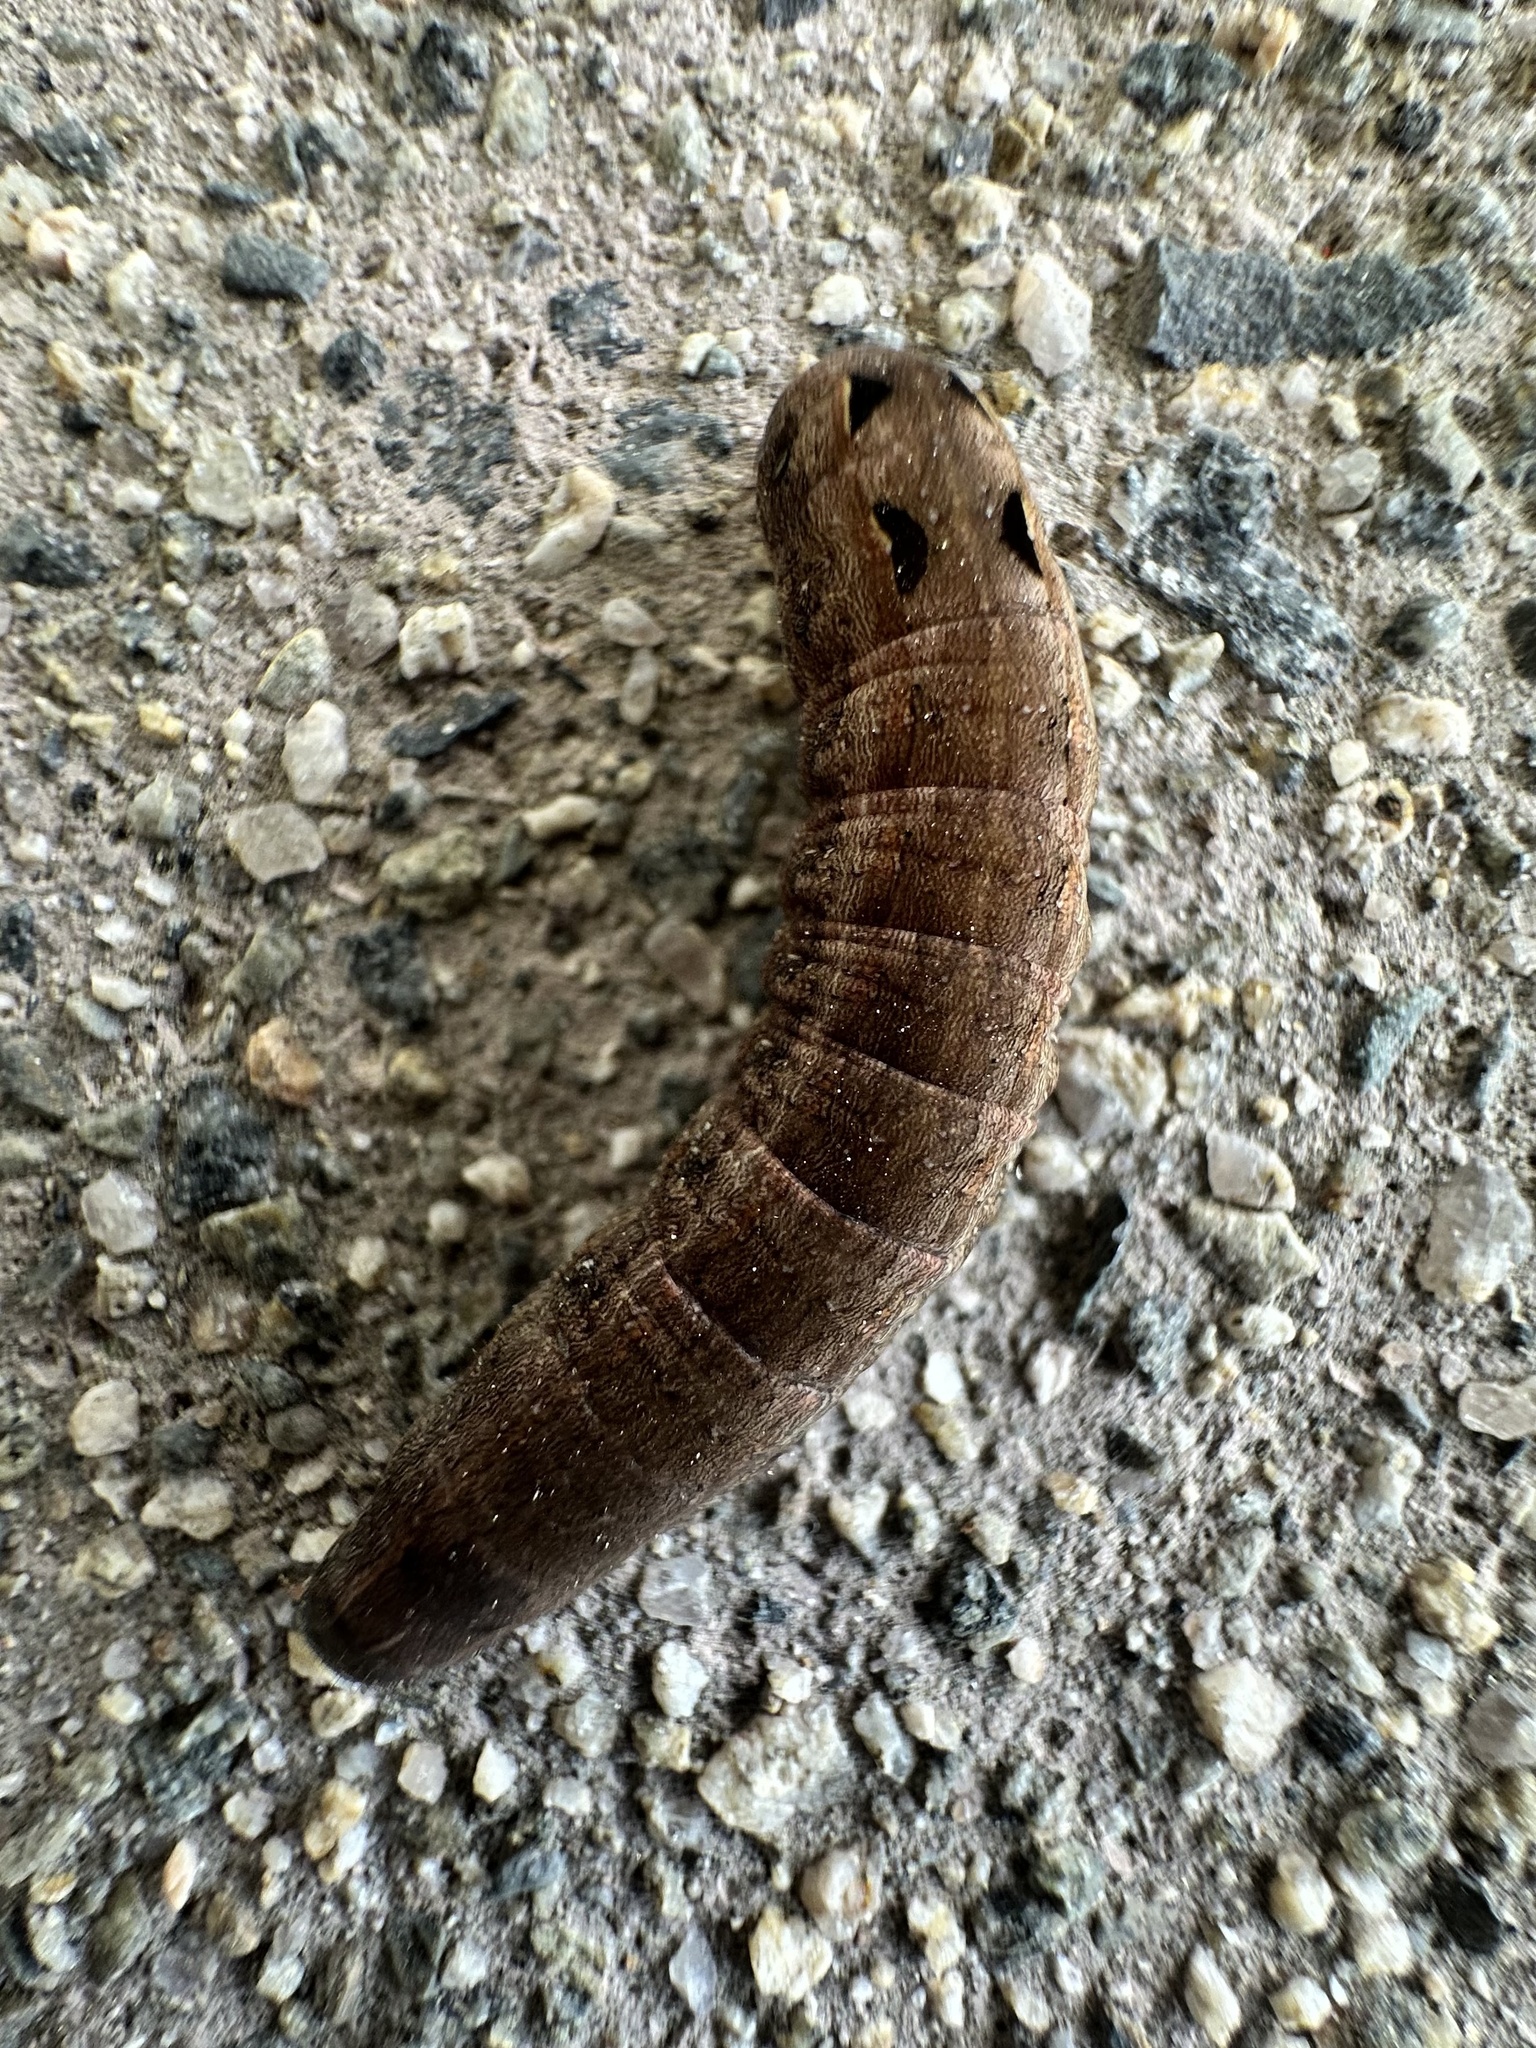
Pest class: cutworms